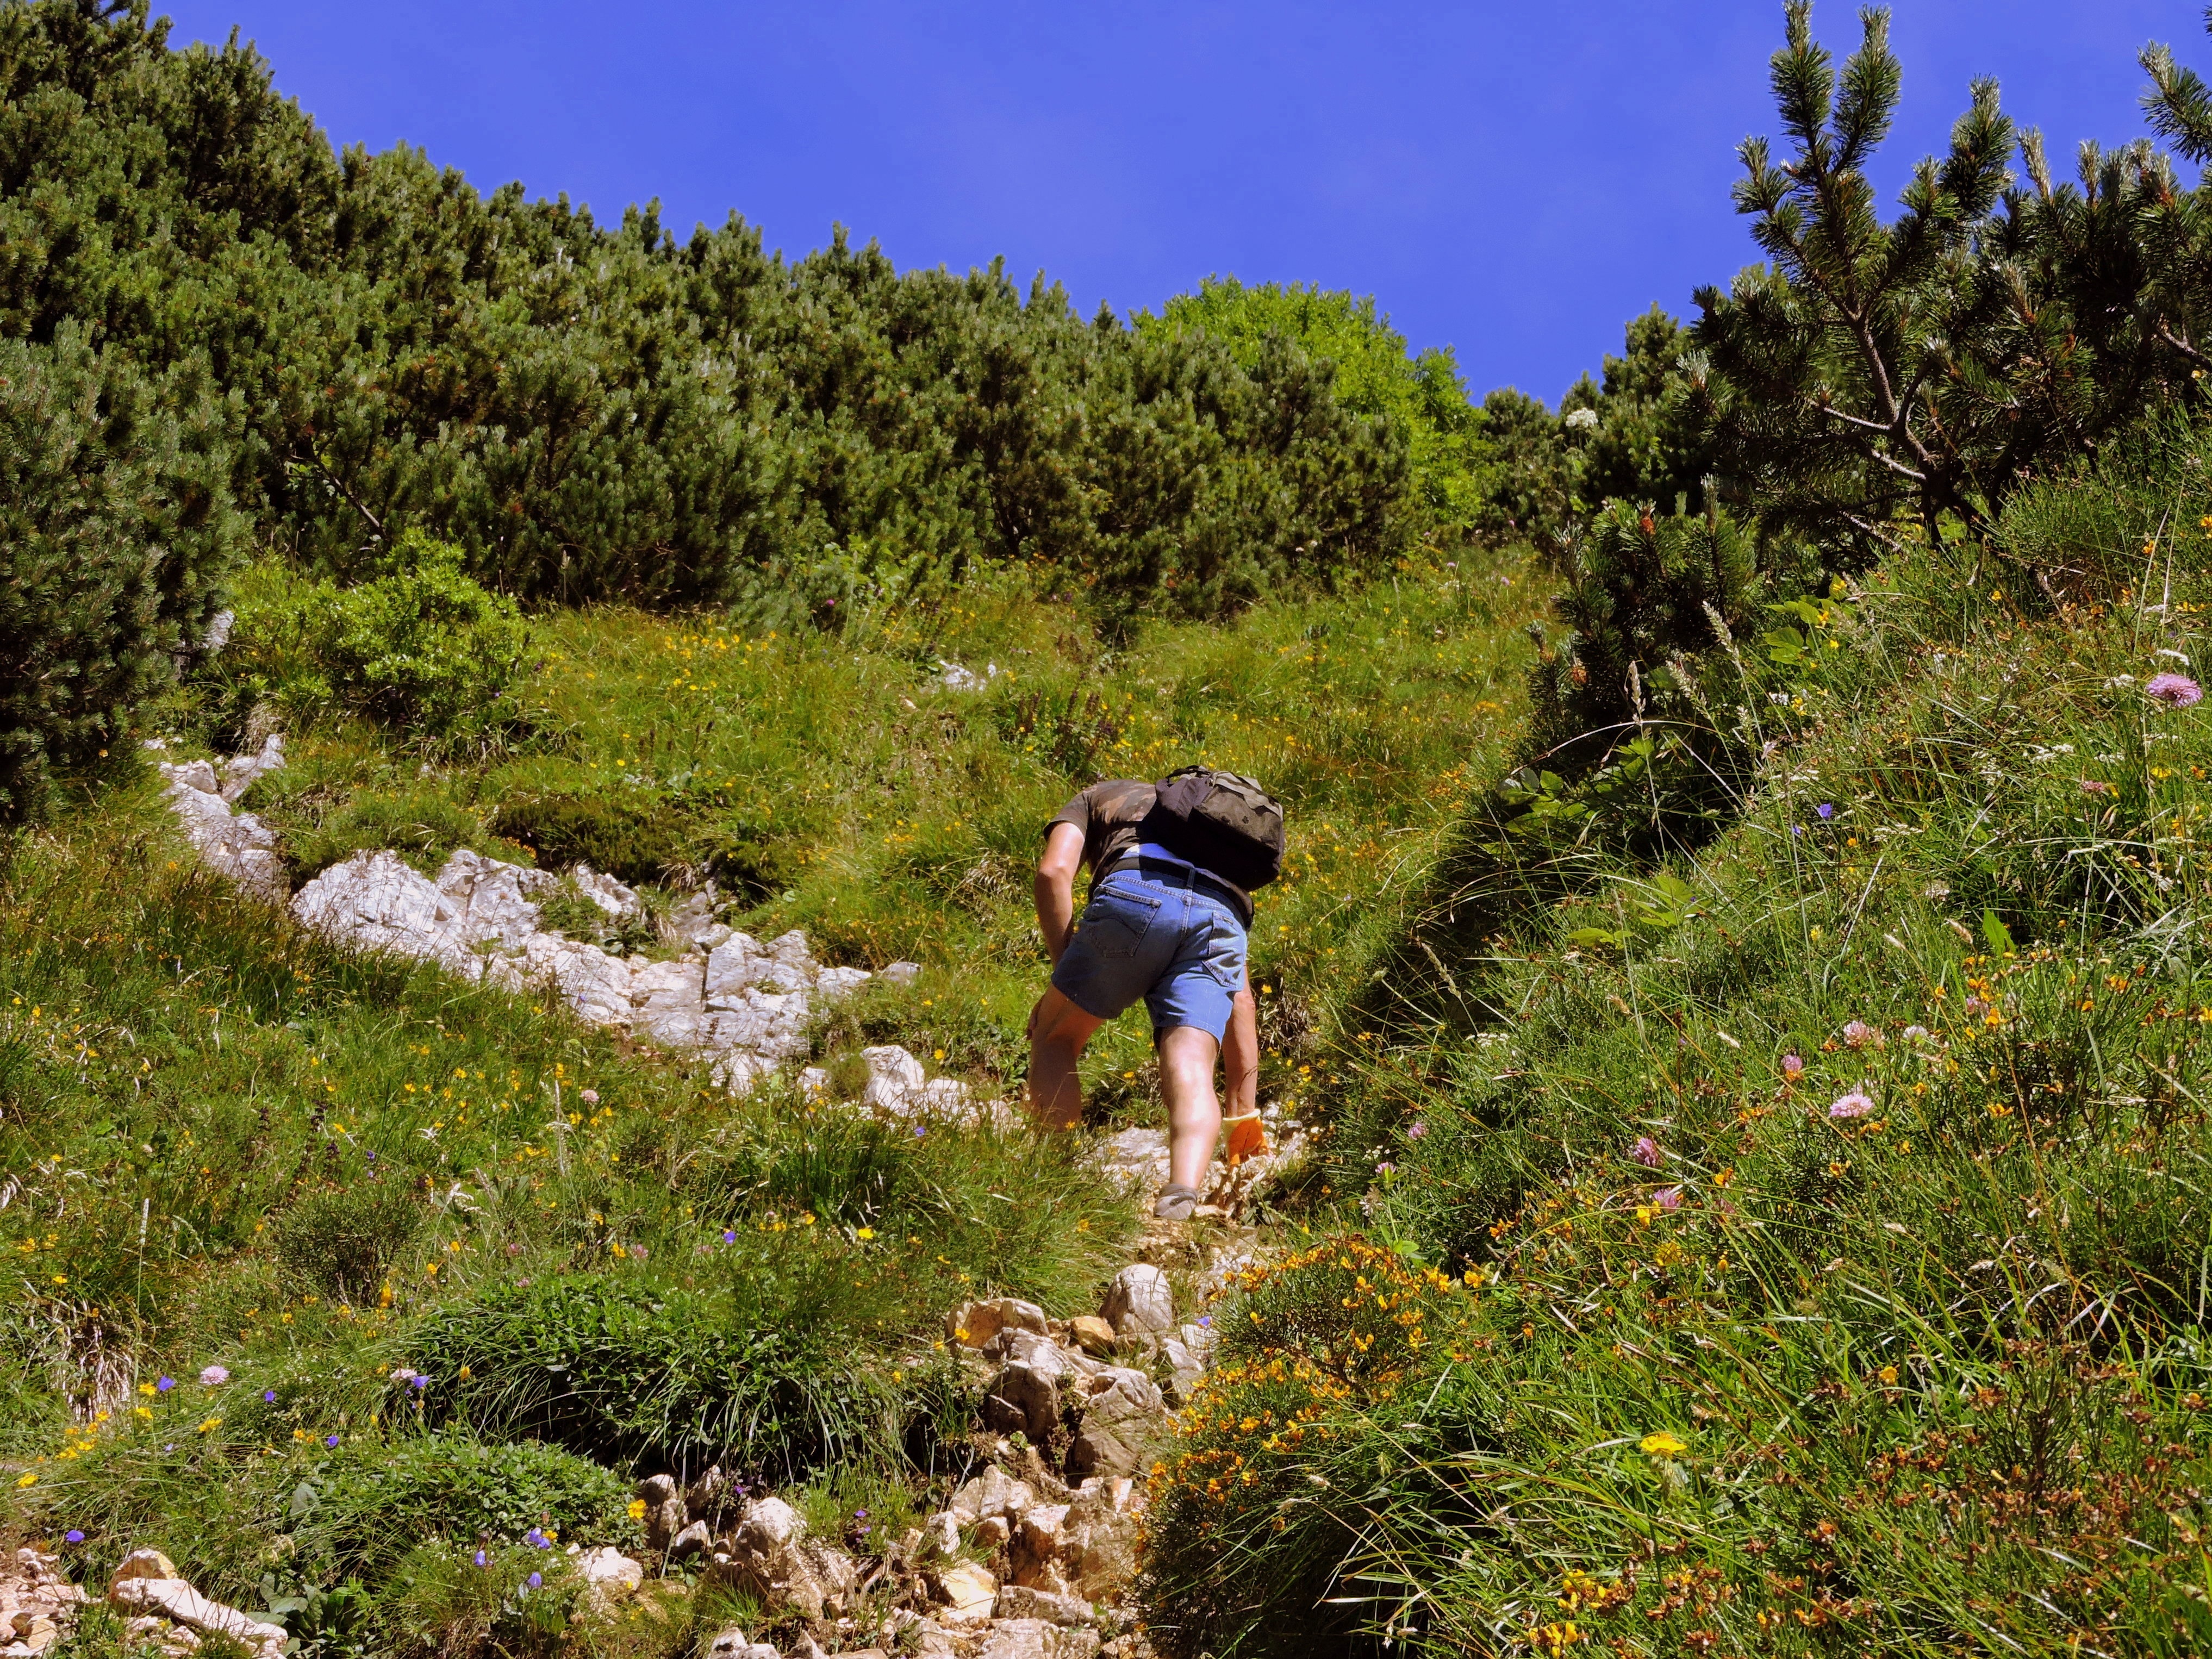
grass, wilderness, walking, mountain, hiking, trail, meadow, adventure, recreation, walk, green, climbing, ridge, ascent, sports, backpacking, fatigue, ecosystem, outdoor recreation